George N. Parks Minuteman Marching Band Building

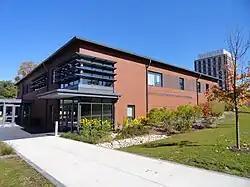
The building in 2011

The George N. Parks Minuteman Marching Band Building is the home of the University of Massachusetts Minuteman Marching Band. It is connected to the Grinnell Arena and provides a home for the 350(+) student band. It is named after the late director George N. Parks.